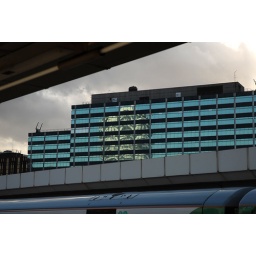
As seen in the reflection in a building on the other side of East Croydon train station, Greater London.